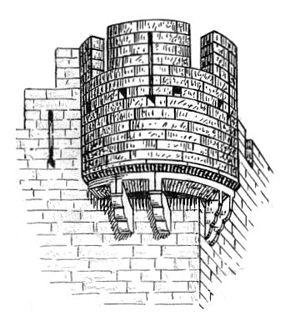
Dessin d'une échauguette.